Cordulegastridae

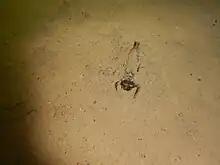
Cordulegastridae nymph buried in substrate

Cordulegastridae nymphs will almost entirely conceal themselves in sand or silt, exposing only their eyes to see, antennae for sensing prey, and the tip of their abdomen to breathe dissolved oxygen. Nymphs will consume any prey they can capture, going as far as eating smaller larvae of the same species. This family captures their prey by extending their labium, categorizing them as ambush predators.